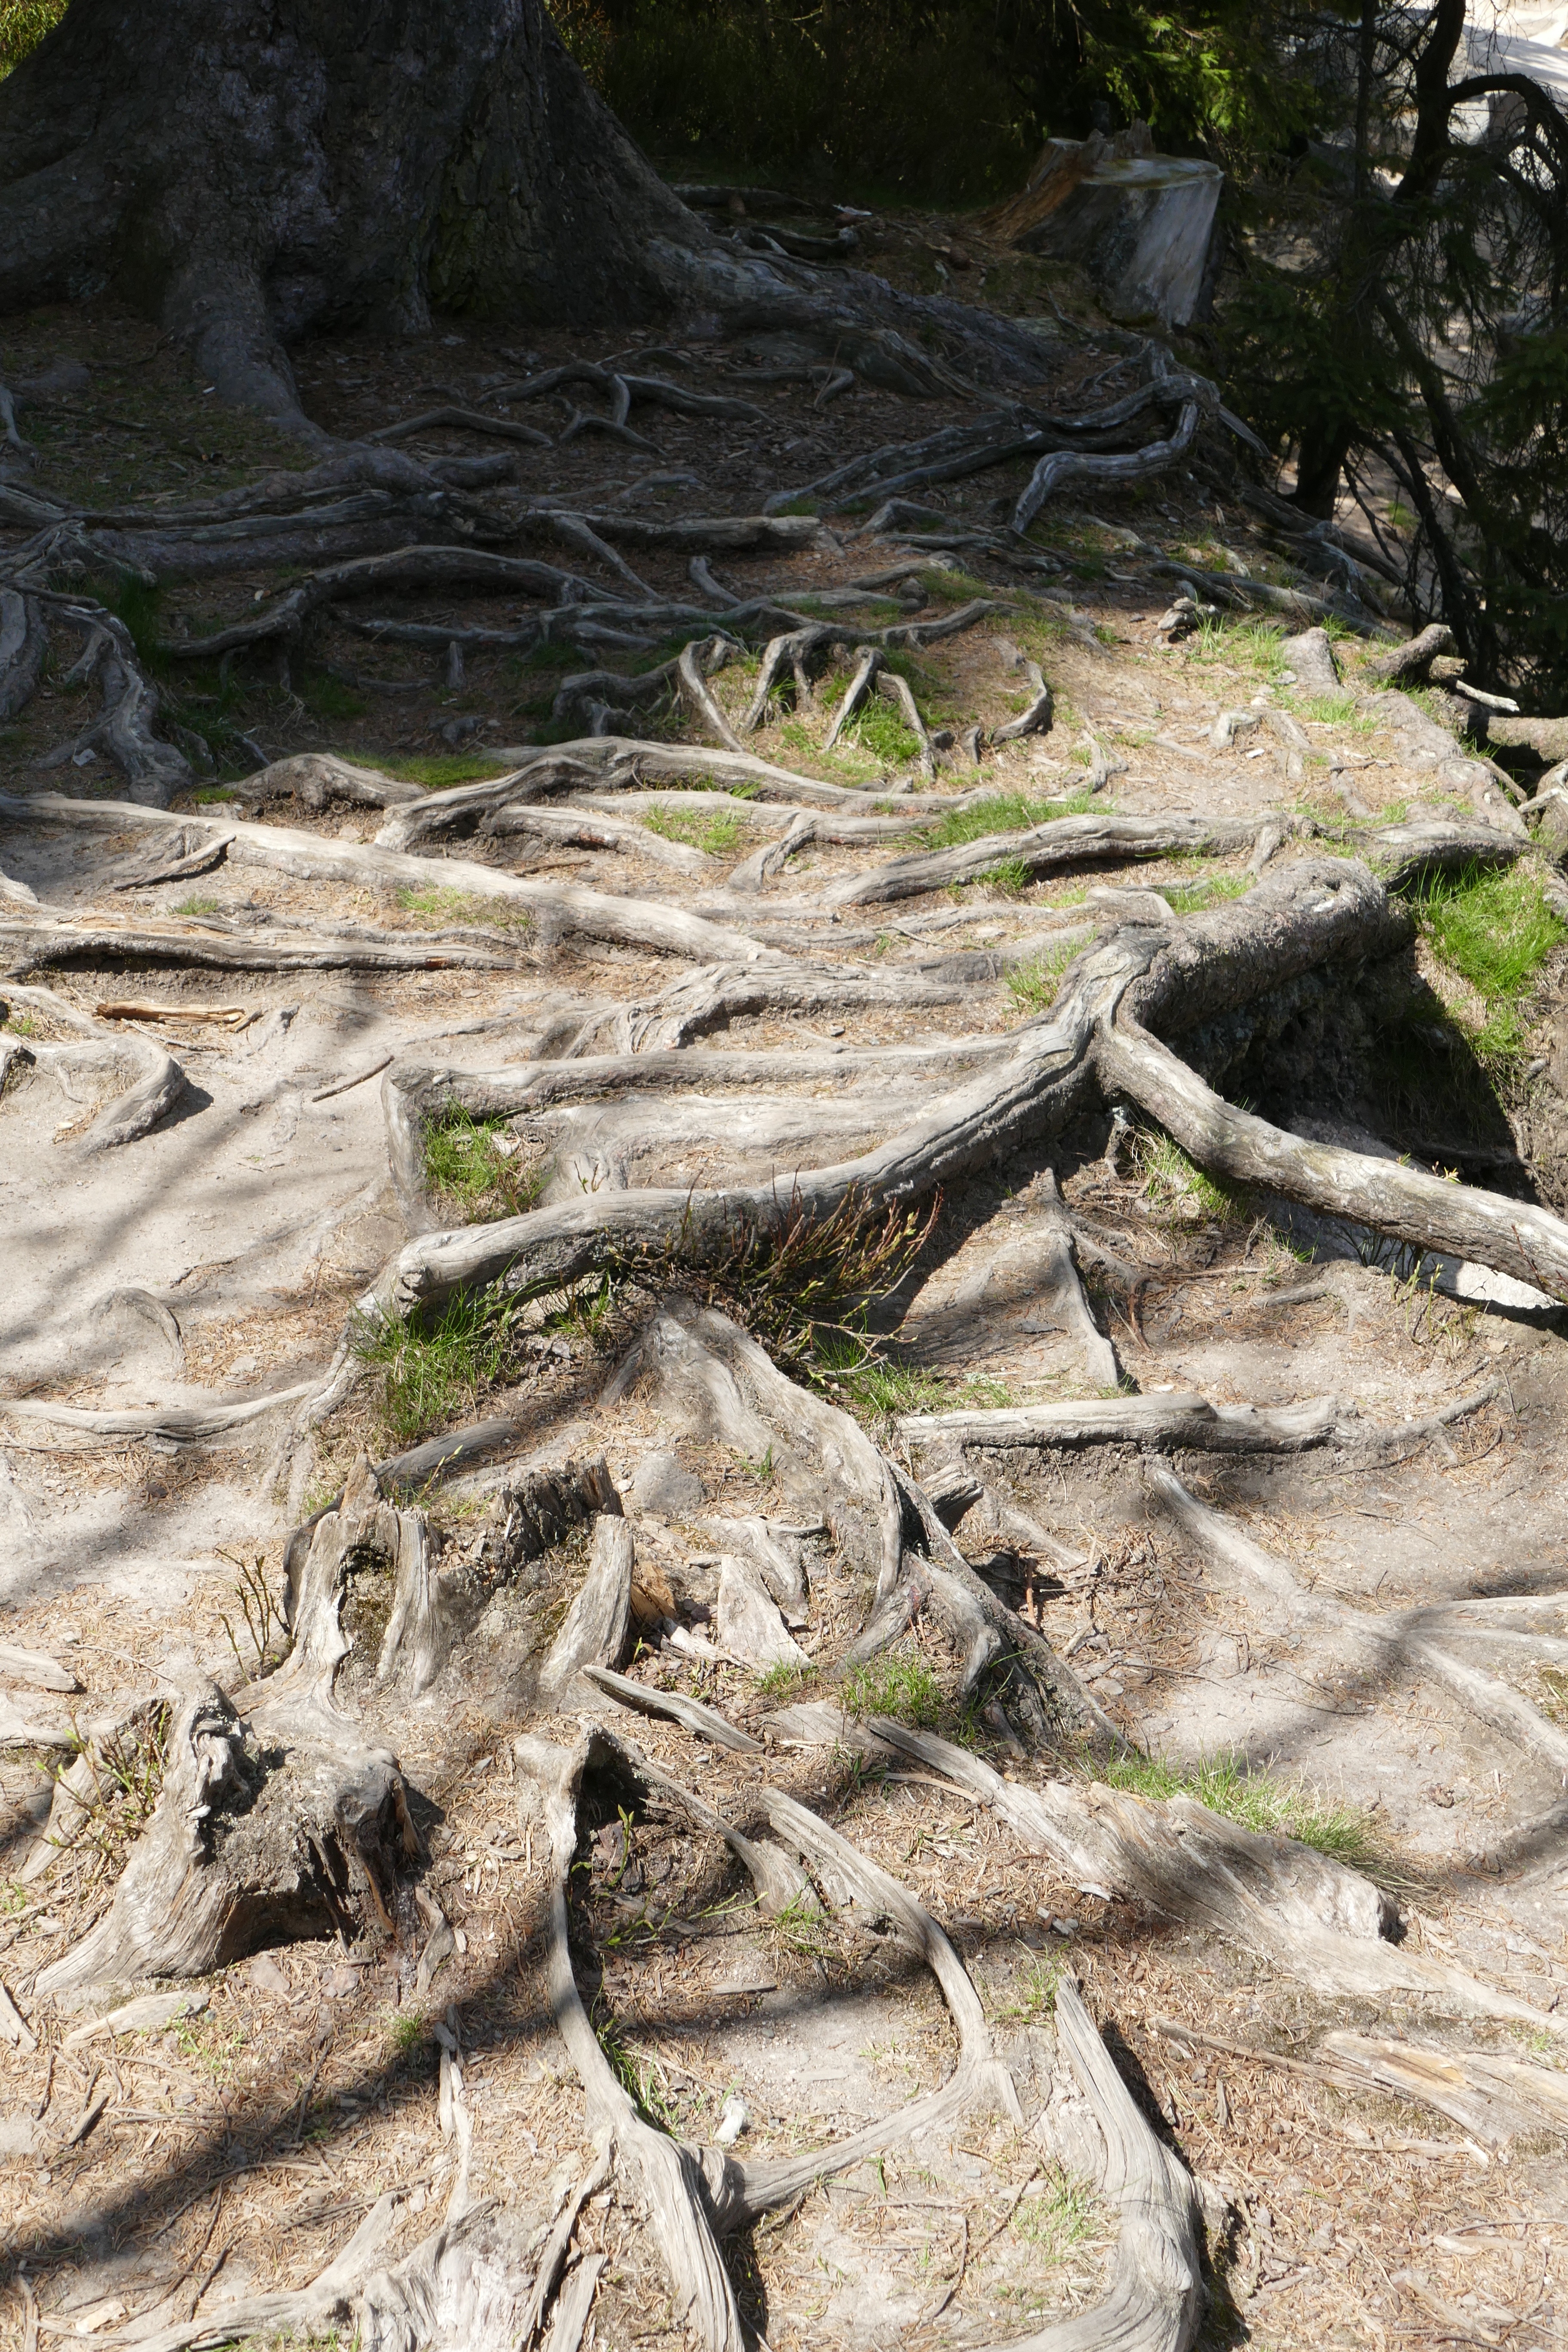
nature, wood, ground, wildlife, reptile, iguana, fauna, crocodile, earth, tree root, fairytale, crocodilia, scaled reptile, nile crocodile